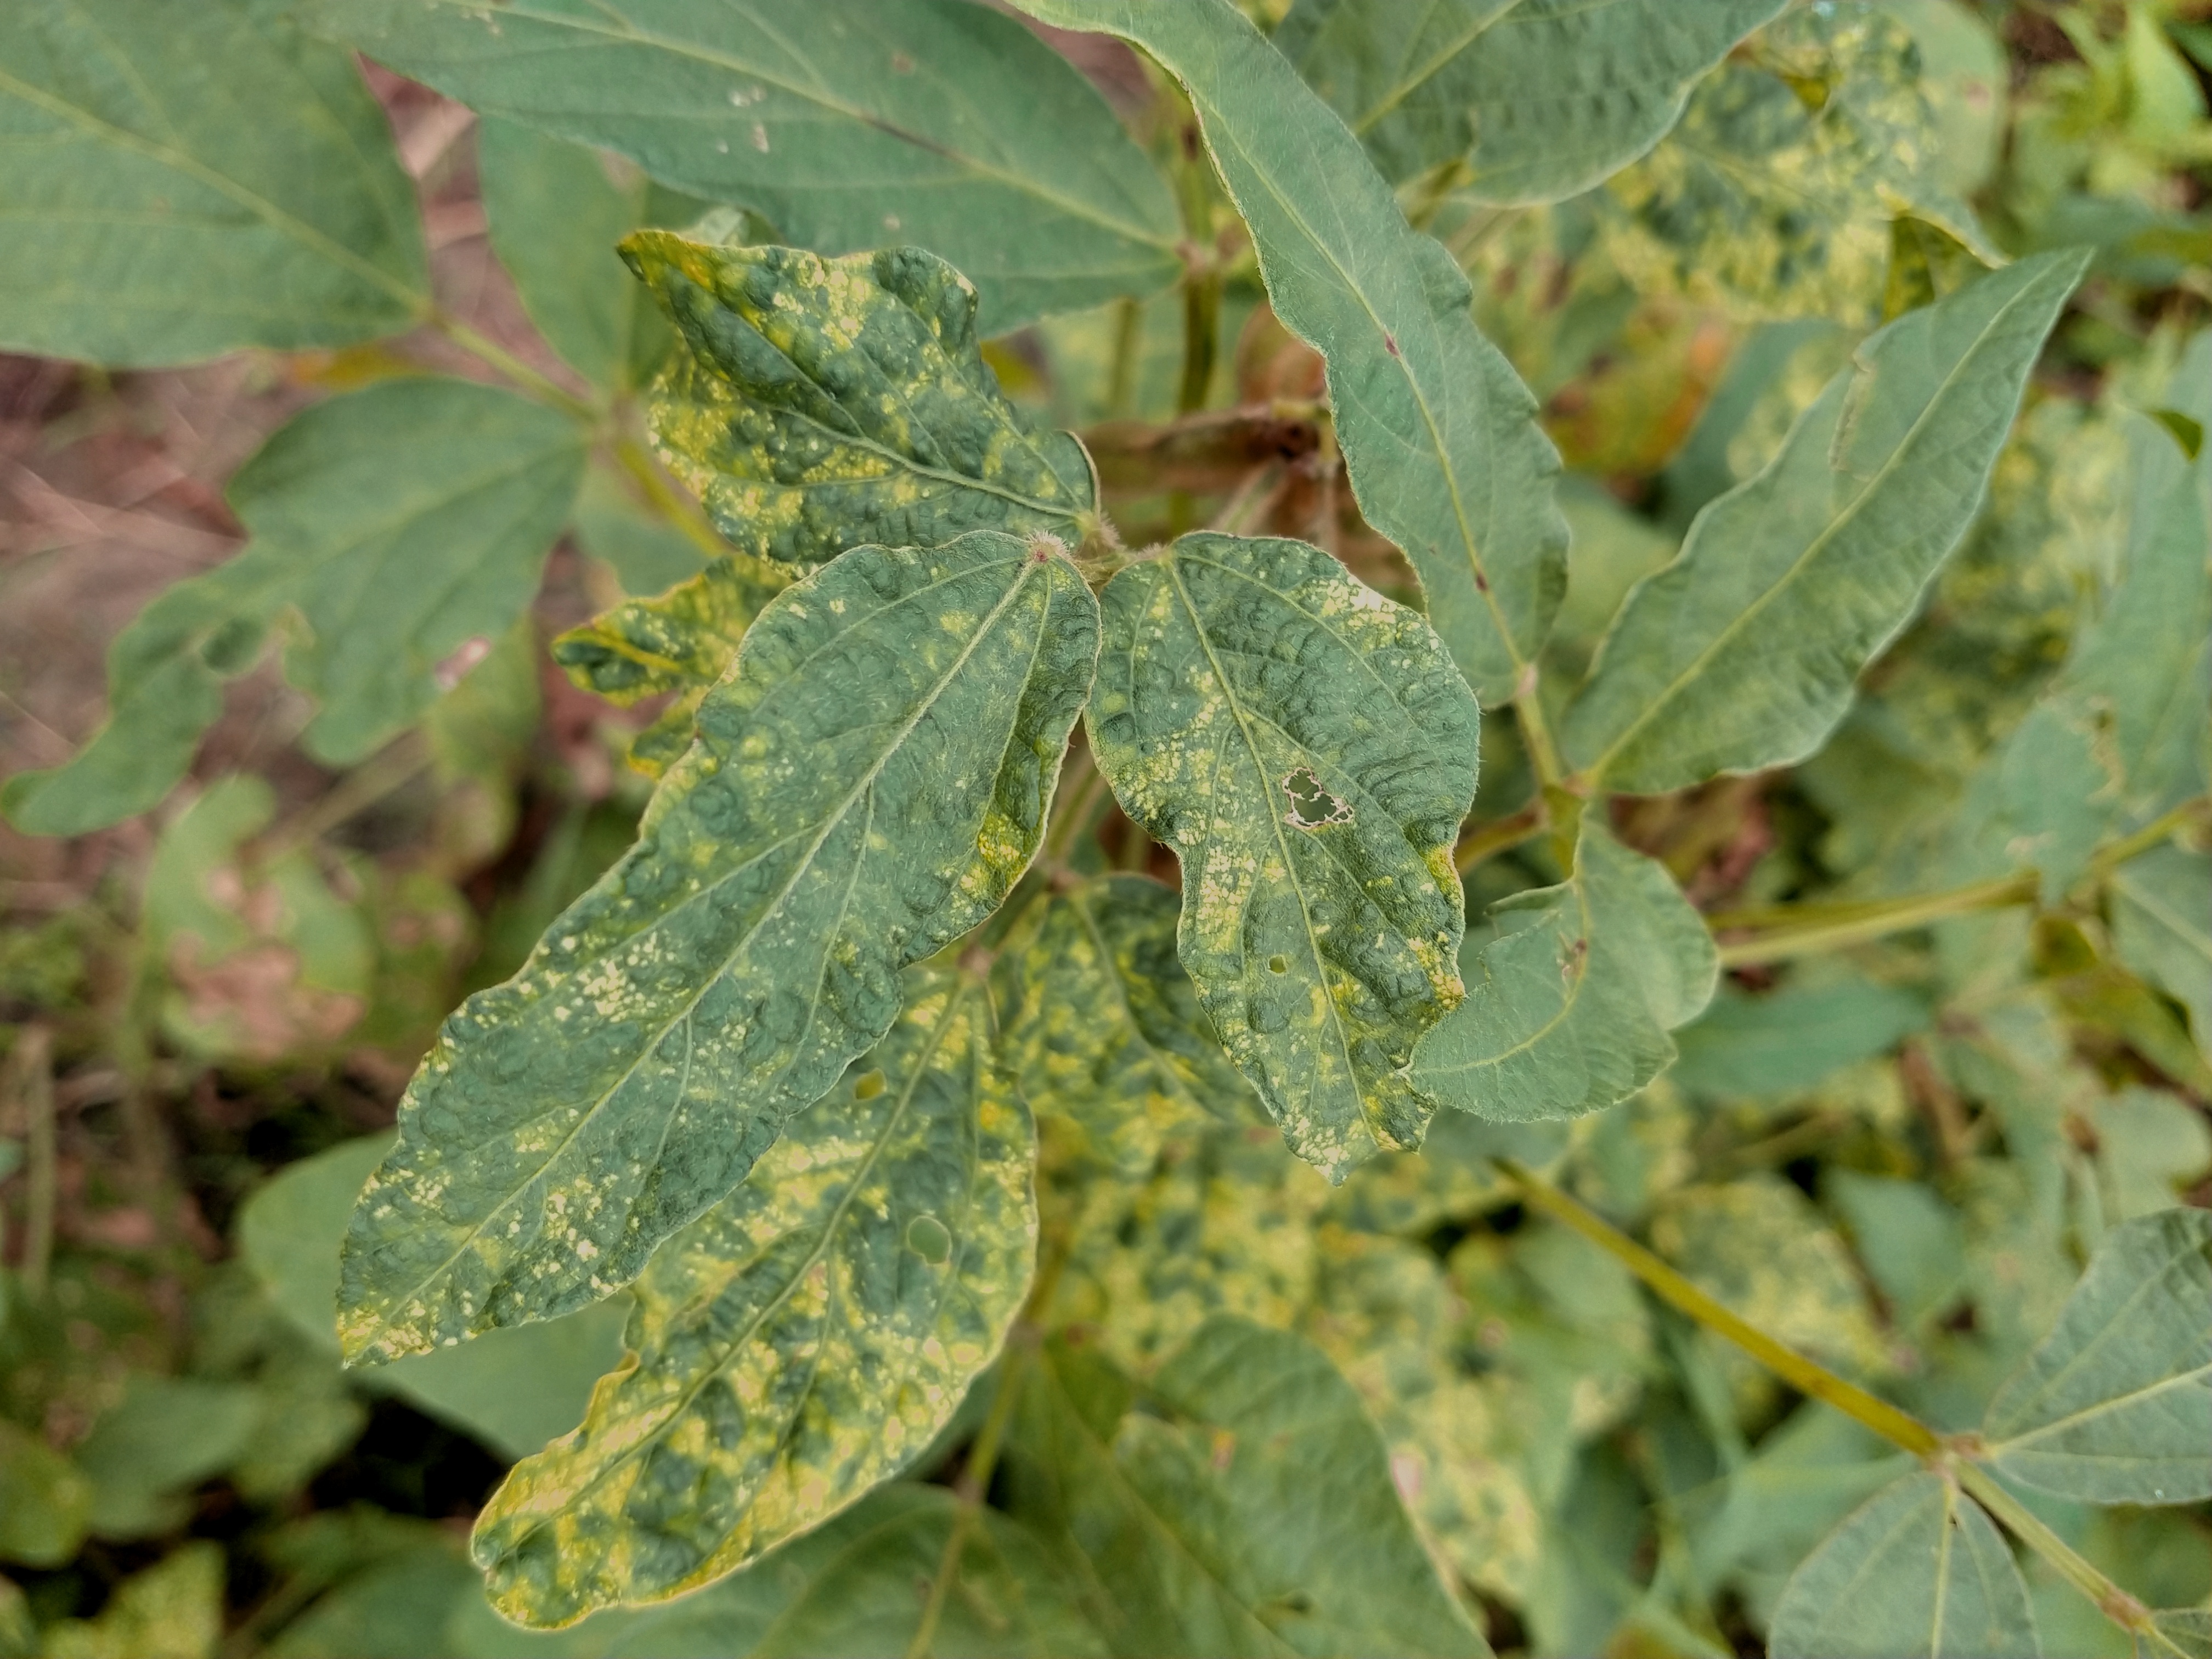
Label: Disease